Ochi concert (2015)

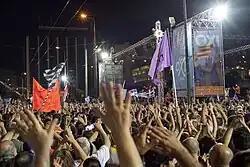
Vasilis Papakonstantinou onstage of the Oxi concert.

The Oxi concert was a concert/Rally held on Friday 3 July 2015 in Syntagma square to support the NO vote in the 2015 Greek bailout referendum. Performers included Thanos Mikroutsikos, Vasilis Papakonstantinou, Alkinoos Ioannidis, Rita Antonopoulou, Afroditi Manou, Sokratis Malamas, Rallia Xristidou, Kostas Thomaidis, Electric Litany, Iro, Eleni Vitali and Chainides. It is estimated that more than 350,000 people attended the concert. It was broadcast live by ERT1.